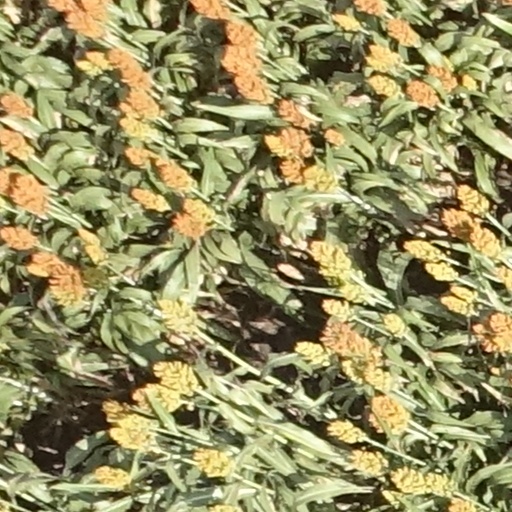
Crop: sorghum